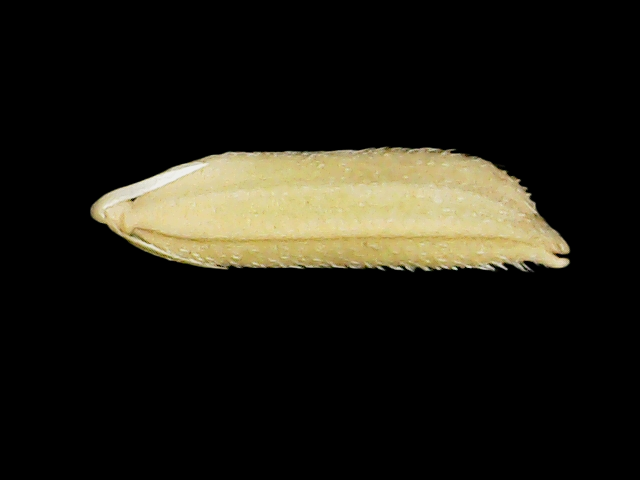
Rice variety: Binadhan26